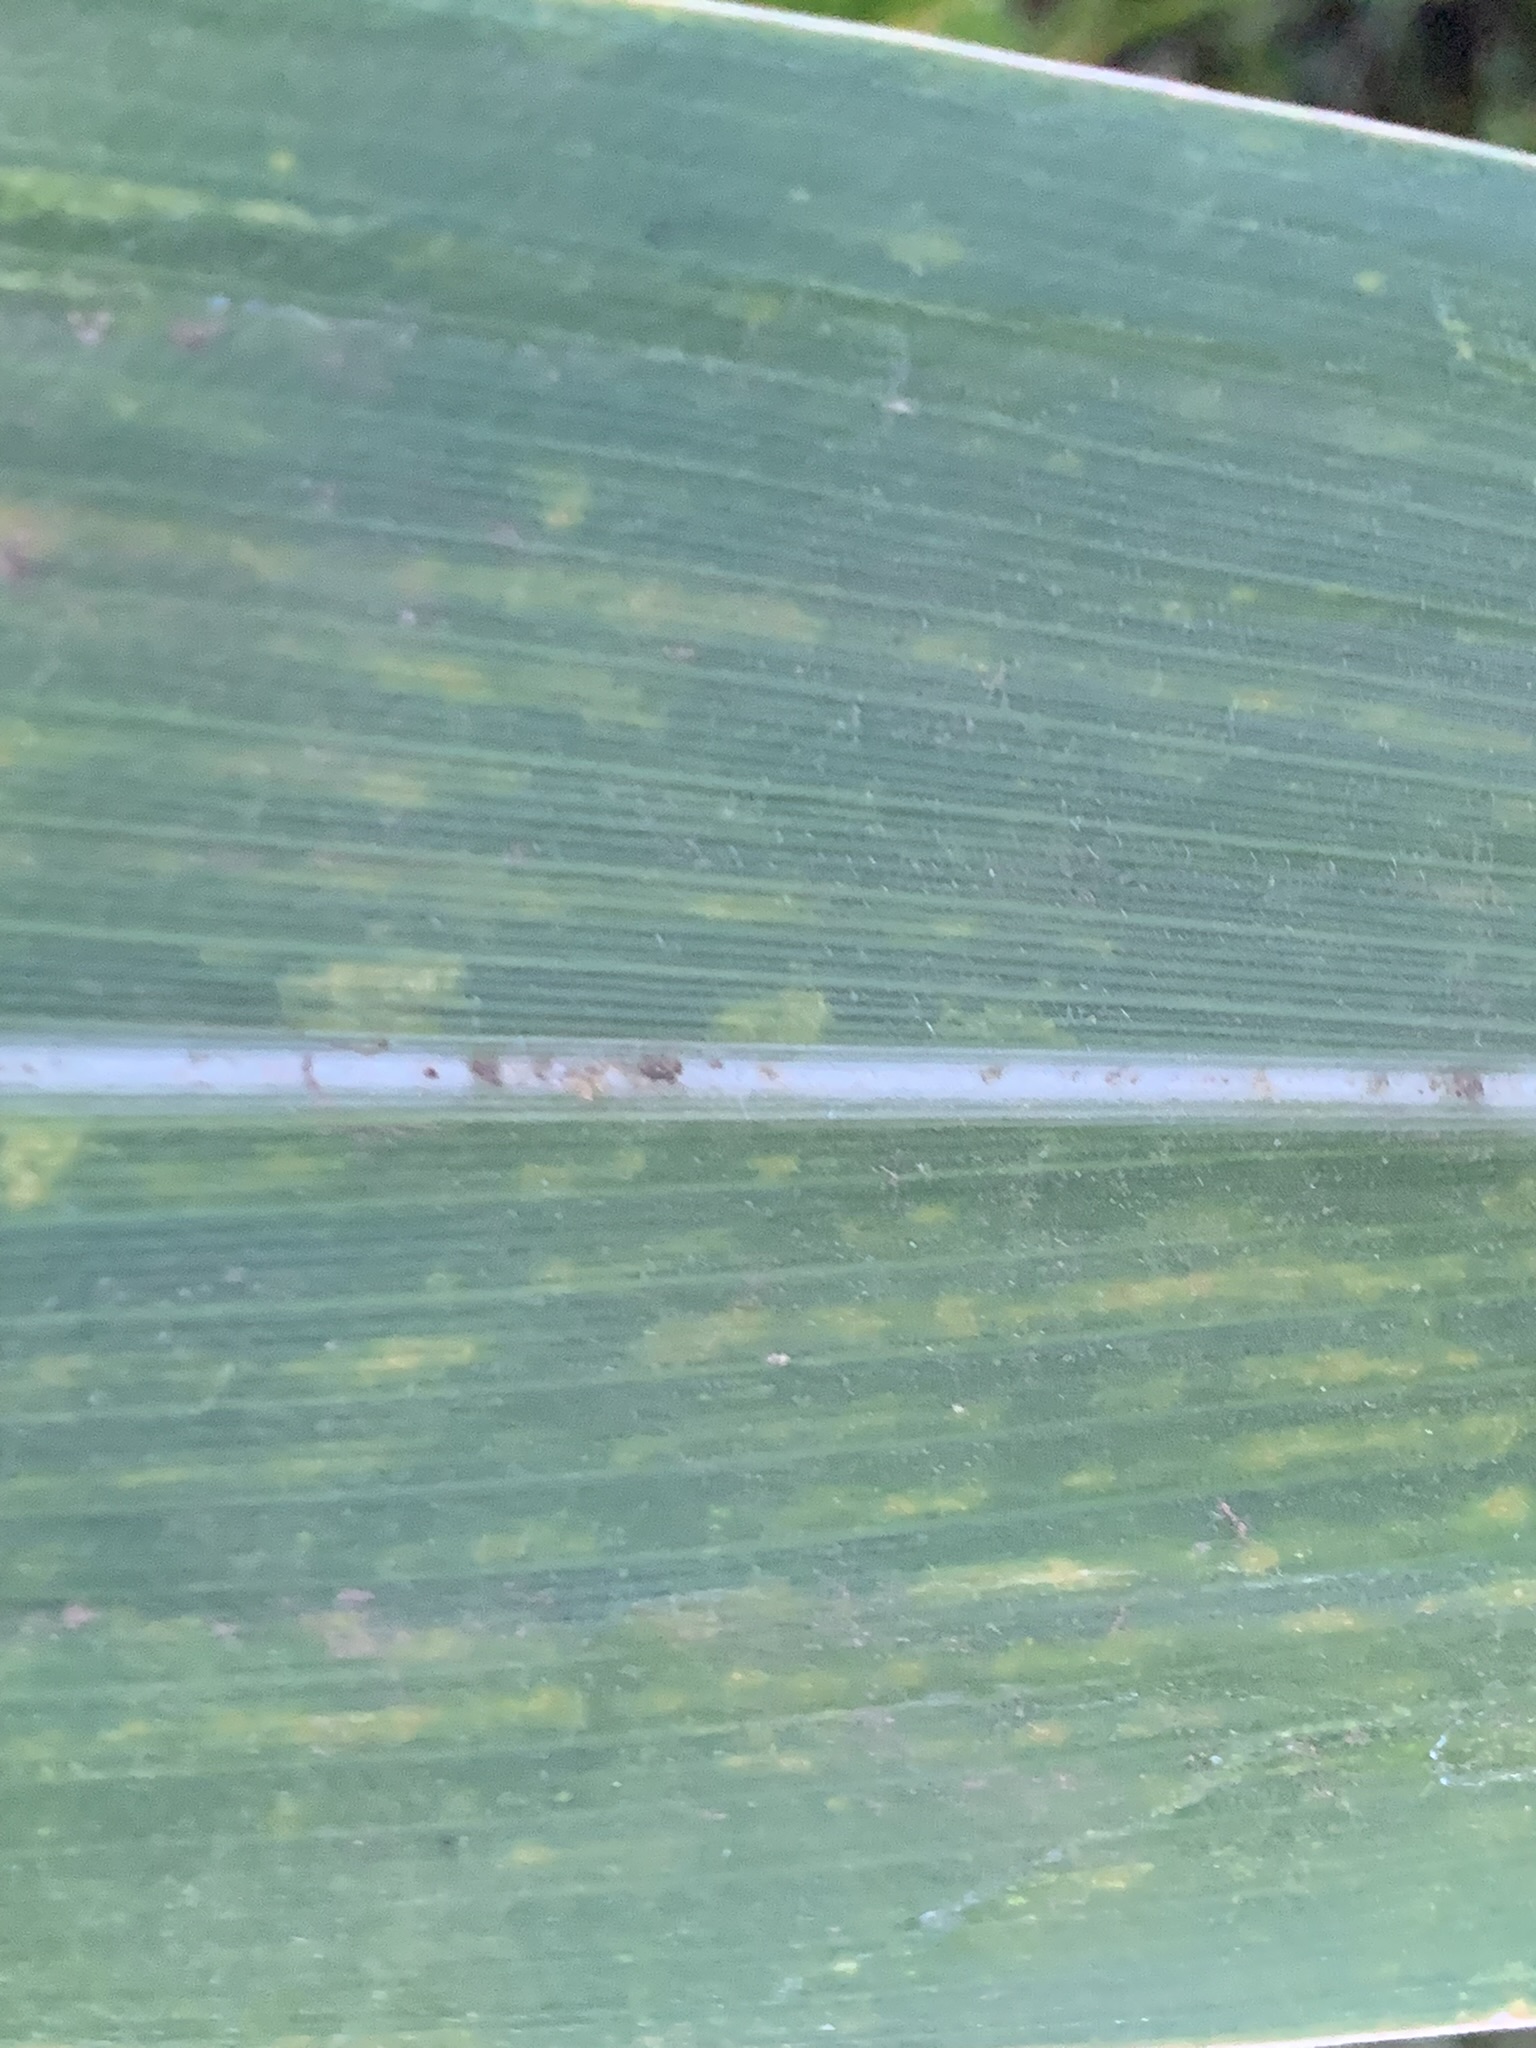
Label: MLN